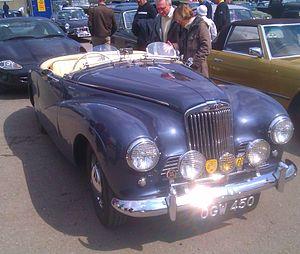
La Sunbeam Alpine est un coupé décapotable biplace produit par le constructeur automobile anglais Sunbeam sous l'égide du groupe Rootes de 1953 à 1955, puis de 1959 à 1968. Le modèle original lancé en 1953 a été la première voiture à porter la marque Sunbeam après le rachat par le groupe Rootes des marques Sunbeam-Talbot et Sunbeam.